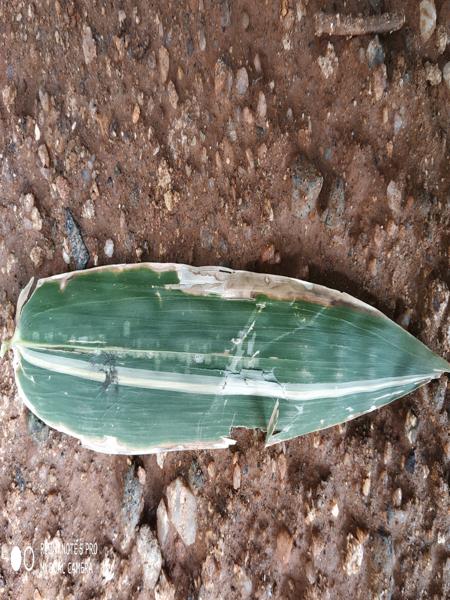
Plant: Bamboo